Ed Davey

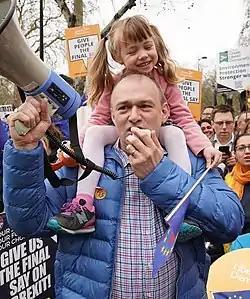
Davey at the People's Vote Rally 2019

Davey regained Kingston and Surbiton for the Liberal Democrats at the 2017 general election, with a majority of 4,124 votes over Berry. Upon his return to Parliament, Davey was considered a possible candidate for the 2017 Liberal Democrat leadership election following the resignation of Tim Farron. However, he ruled out standing over family concerns, but called on the Liberal Democrats to be "the party of reform" and "super-ambitious – just like radical centrists in Canada, France and the Netherlands". Davey was then the Liberal Democrat Treasury spokesperson, having previously served as Liberal Democrat Home Affairs spokesperson from 2017 to 2019.